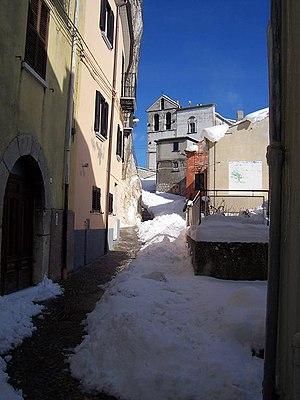
Pietrabbondante est une commune italienne de la province d'Isernia dans la région Molise en Italie.